Io e lui

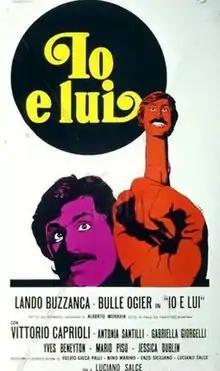

Io e lui ("He and I") is a 1973 Italian comedy film directed by Luciano Salce.